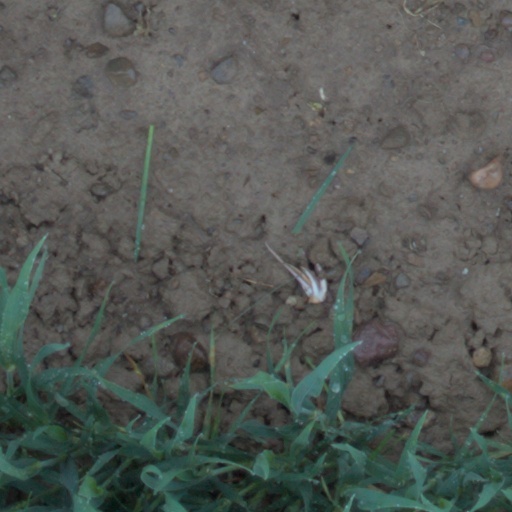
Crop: wheat